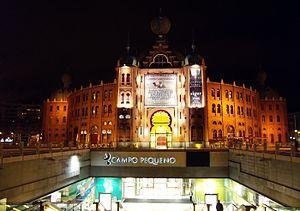
Les arènes du Campo Pequeno de Lisbonne au Portugal sont des arènes pour la course portugaise.